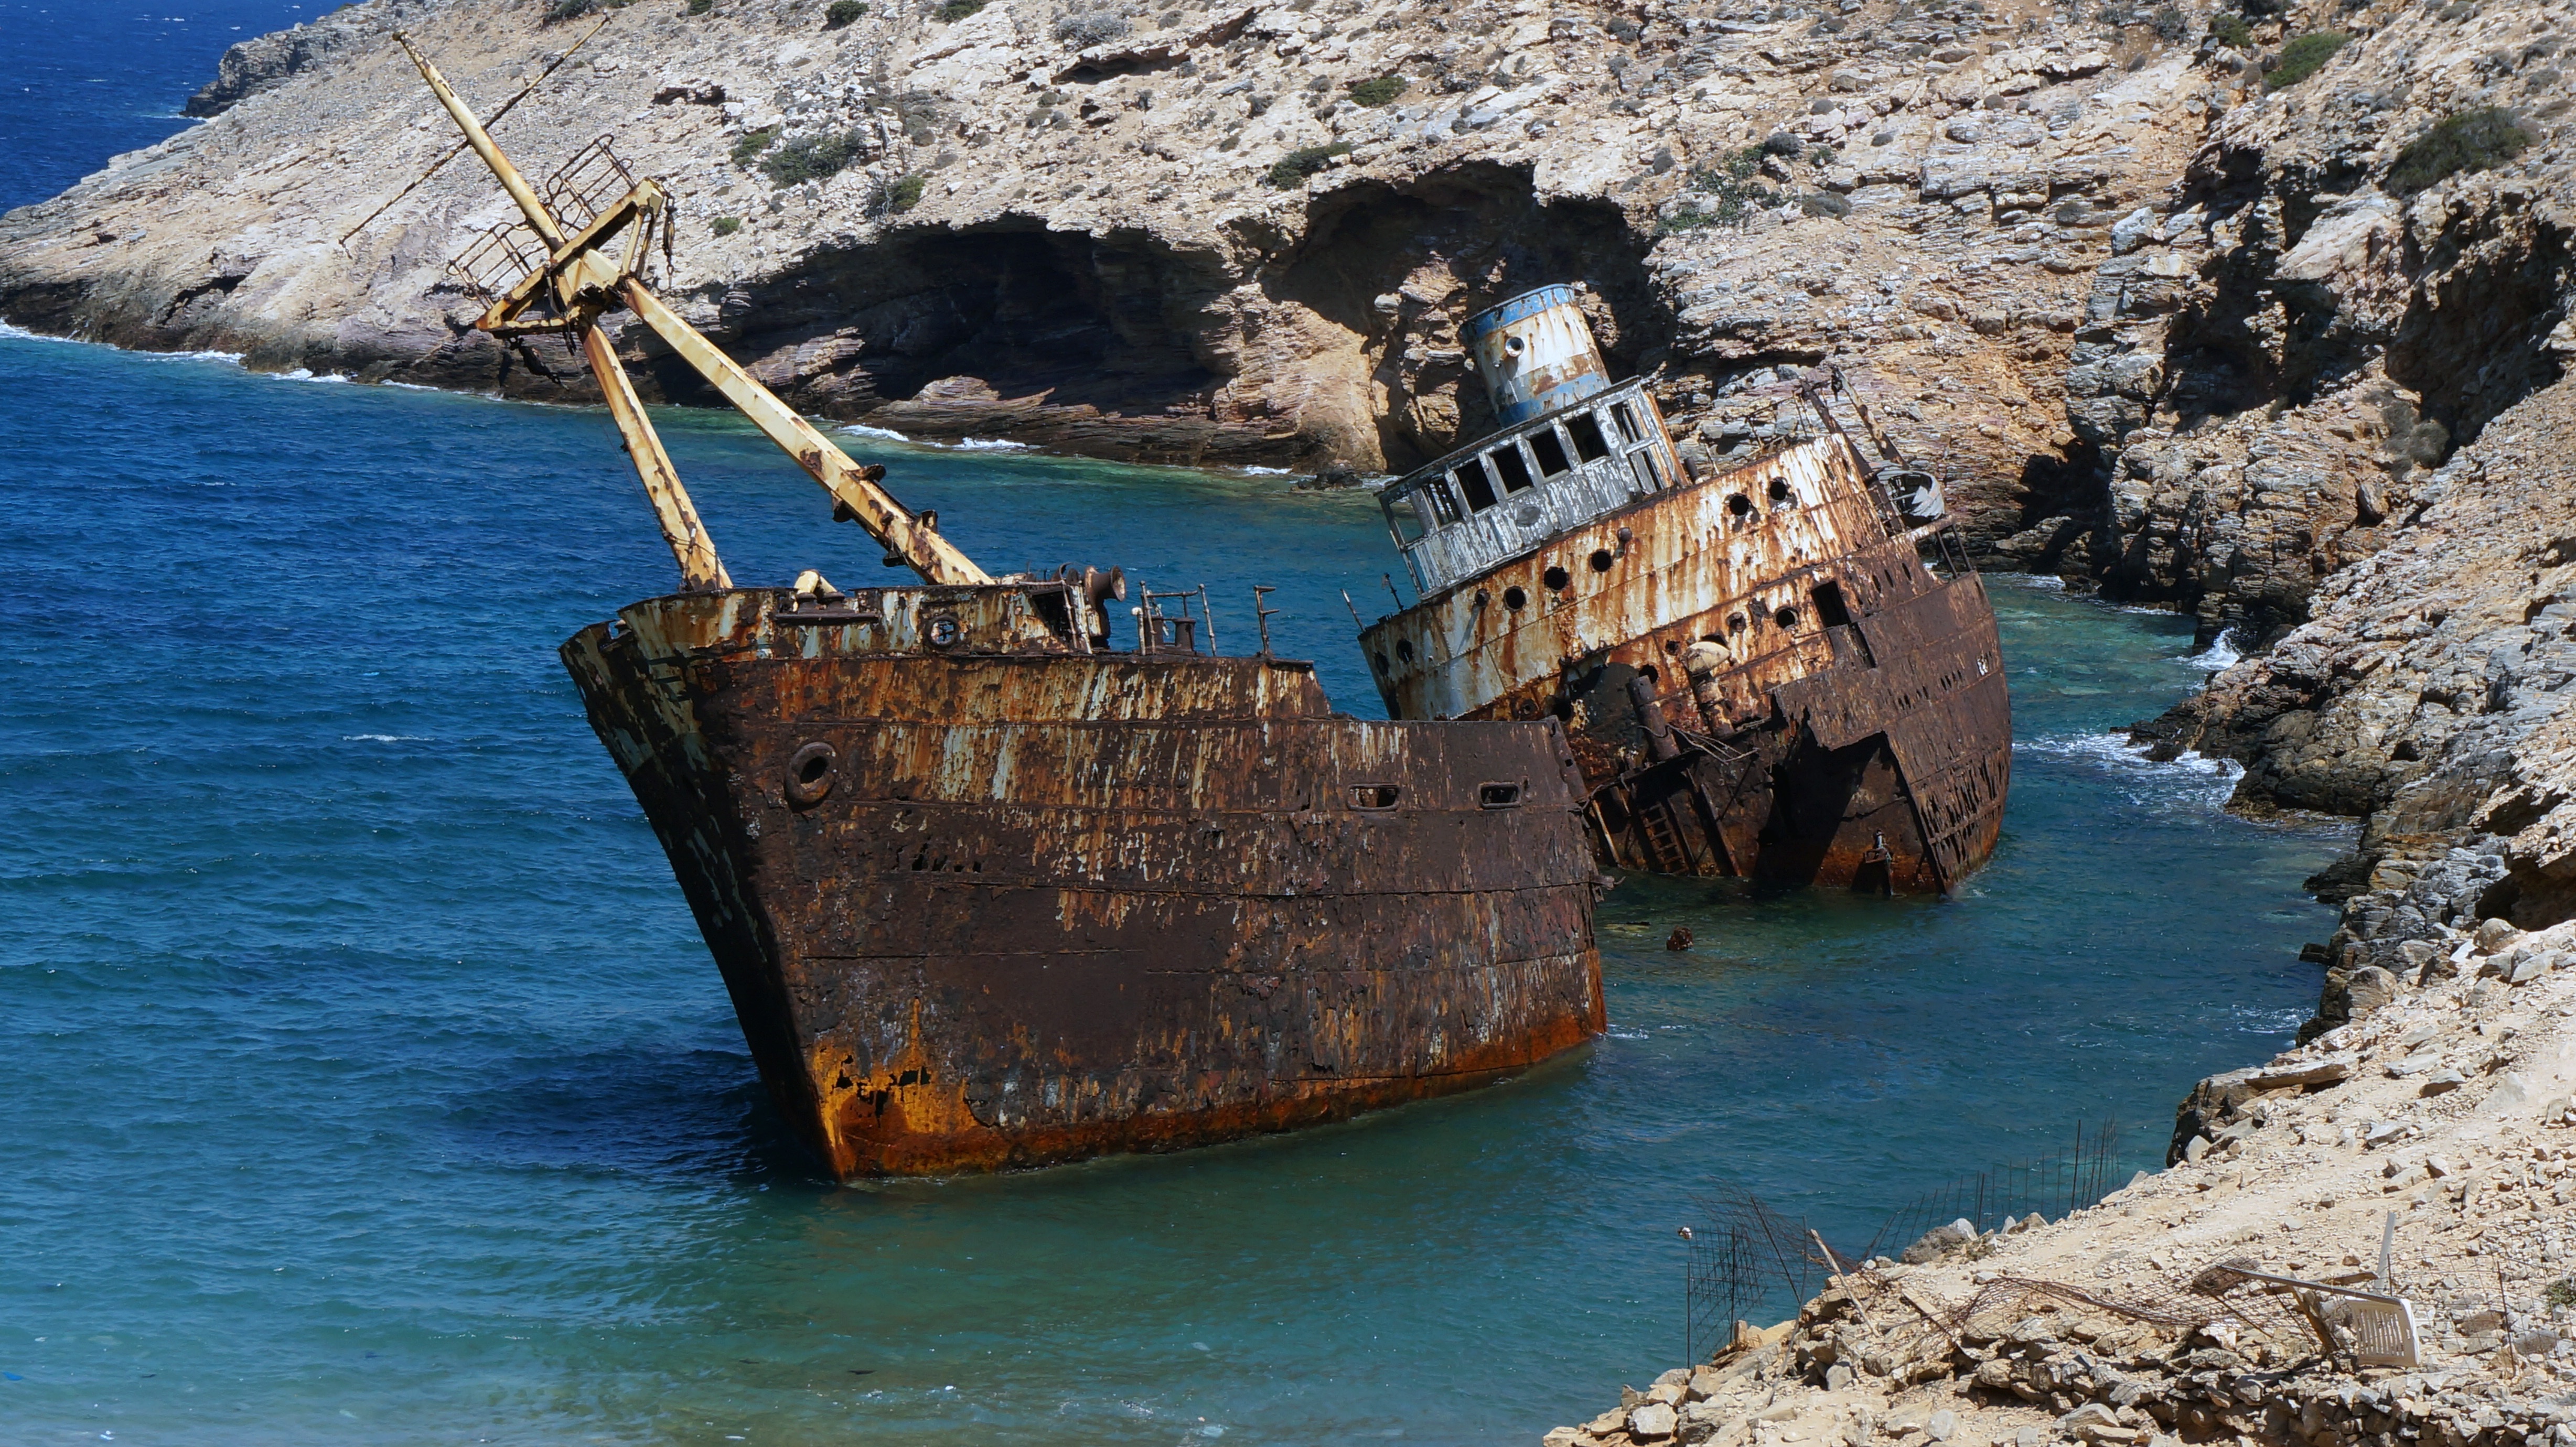
sea, coast, rock, ocean, boat, old, ship, formation, cliff, vehicle, holiday, bay, terrain, ship wreck, rocks, greece, wreck, watercraft, shipwreck, cape, landform, amorgos, greek island, sea cave, sunken ship